Frown

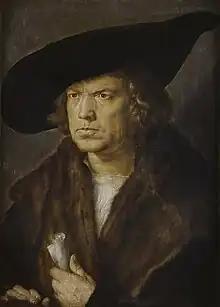
In his 16th-century portrait of an unidentified man, Albrecht Dürer powerfully captures personality through facial expression, body language, and clothing. Work: "Bildnis eines unbekannten Mannes" (1521)

A frown (also known as a scowl) is a facial expression in which the eyebrows are brought together, and the forehead is wrinkled, usually indicating displeasure, sadness or worry, or less often confusion or concentration.